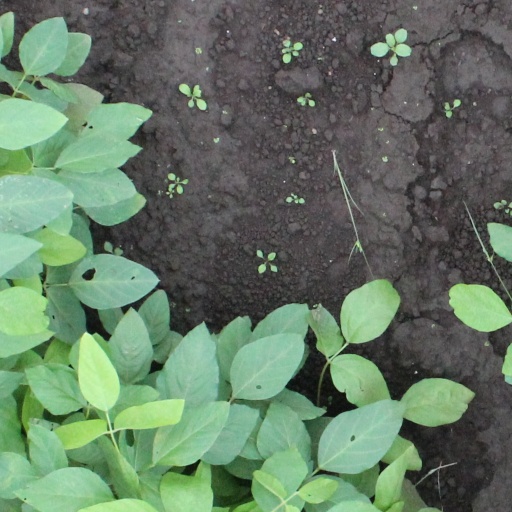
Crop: soybean